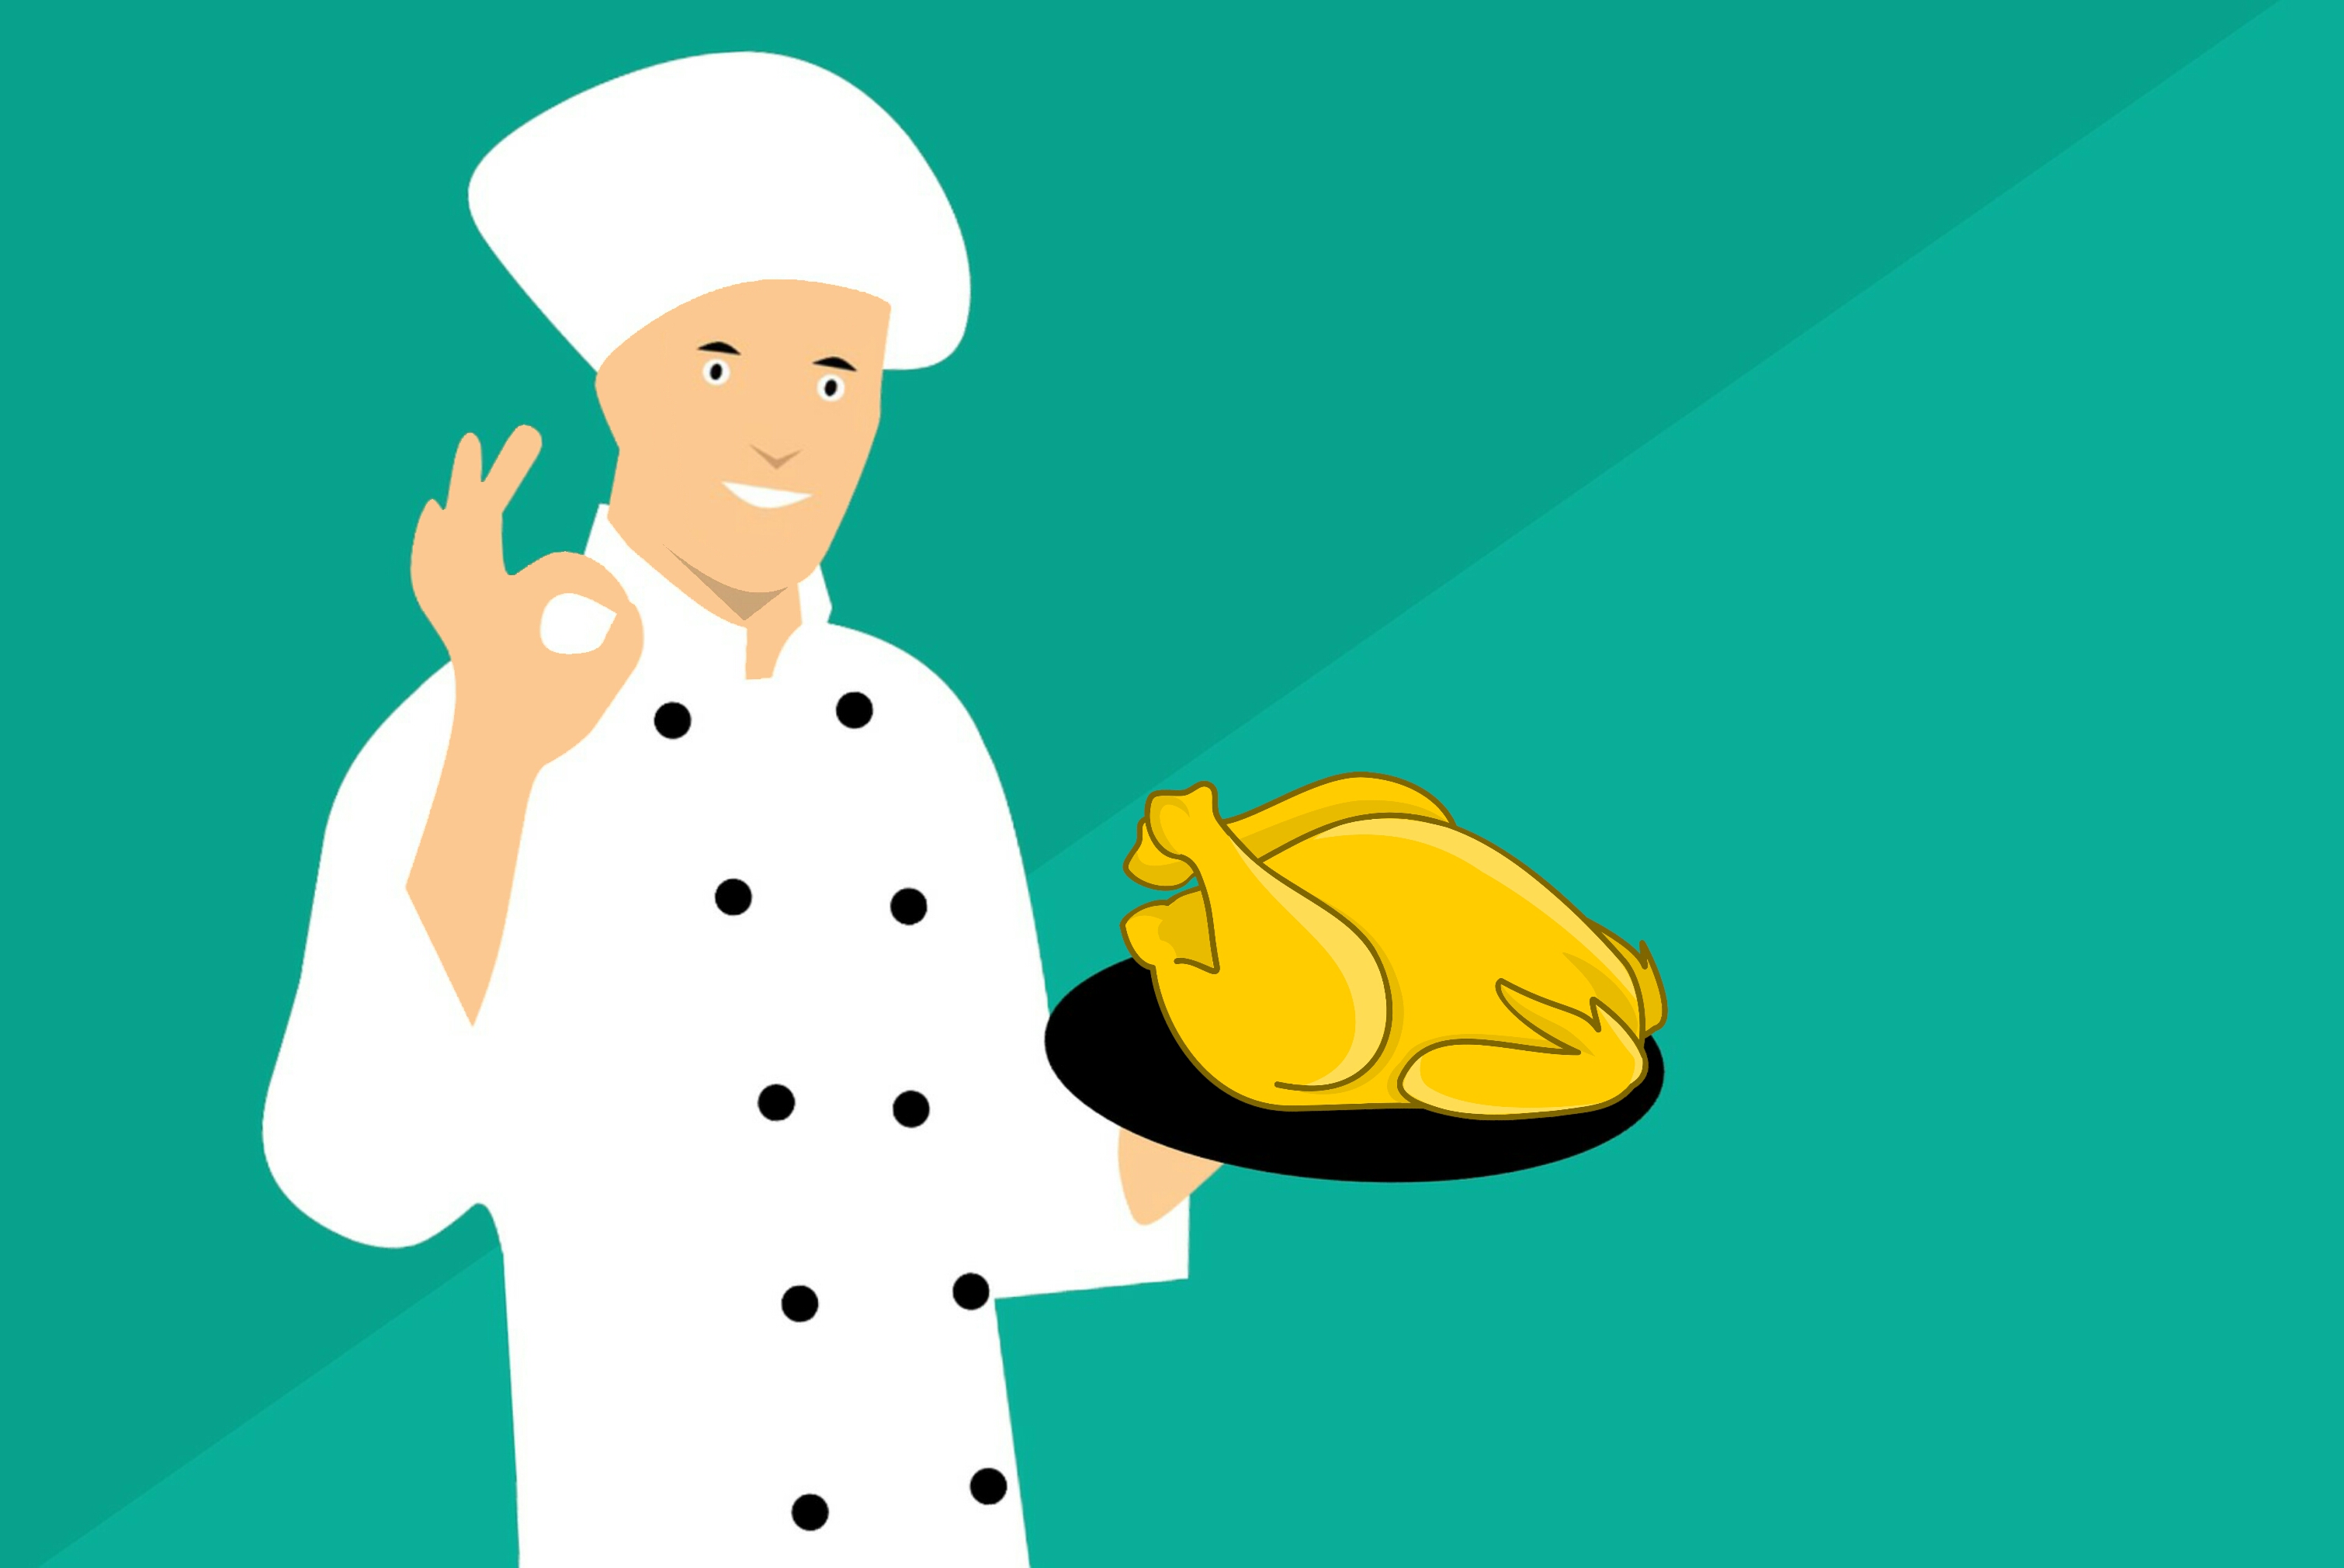
chef, chicken, cooking, meat, delicious, uniform, fried, hat, character, smiling, food, serving, cartoon, okay, perfect, restaurant, fine, success, cook, business, service, finger, hand, kitchen, cap, green, yellow, male, art, smile, human behavior, boy, headgear, illustration, happiness, product, fictional character, child, font, clip art, graphics, computer wallpaper, produce